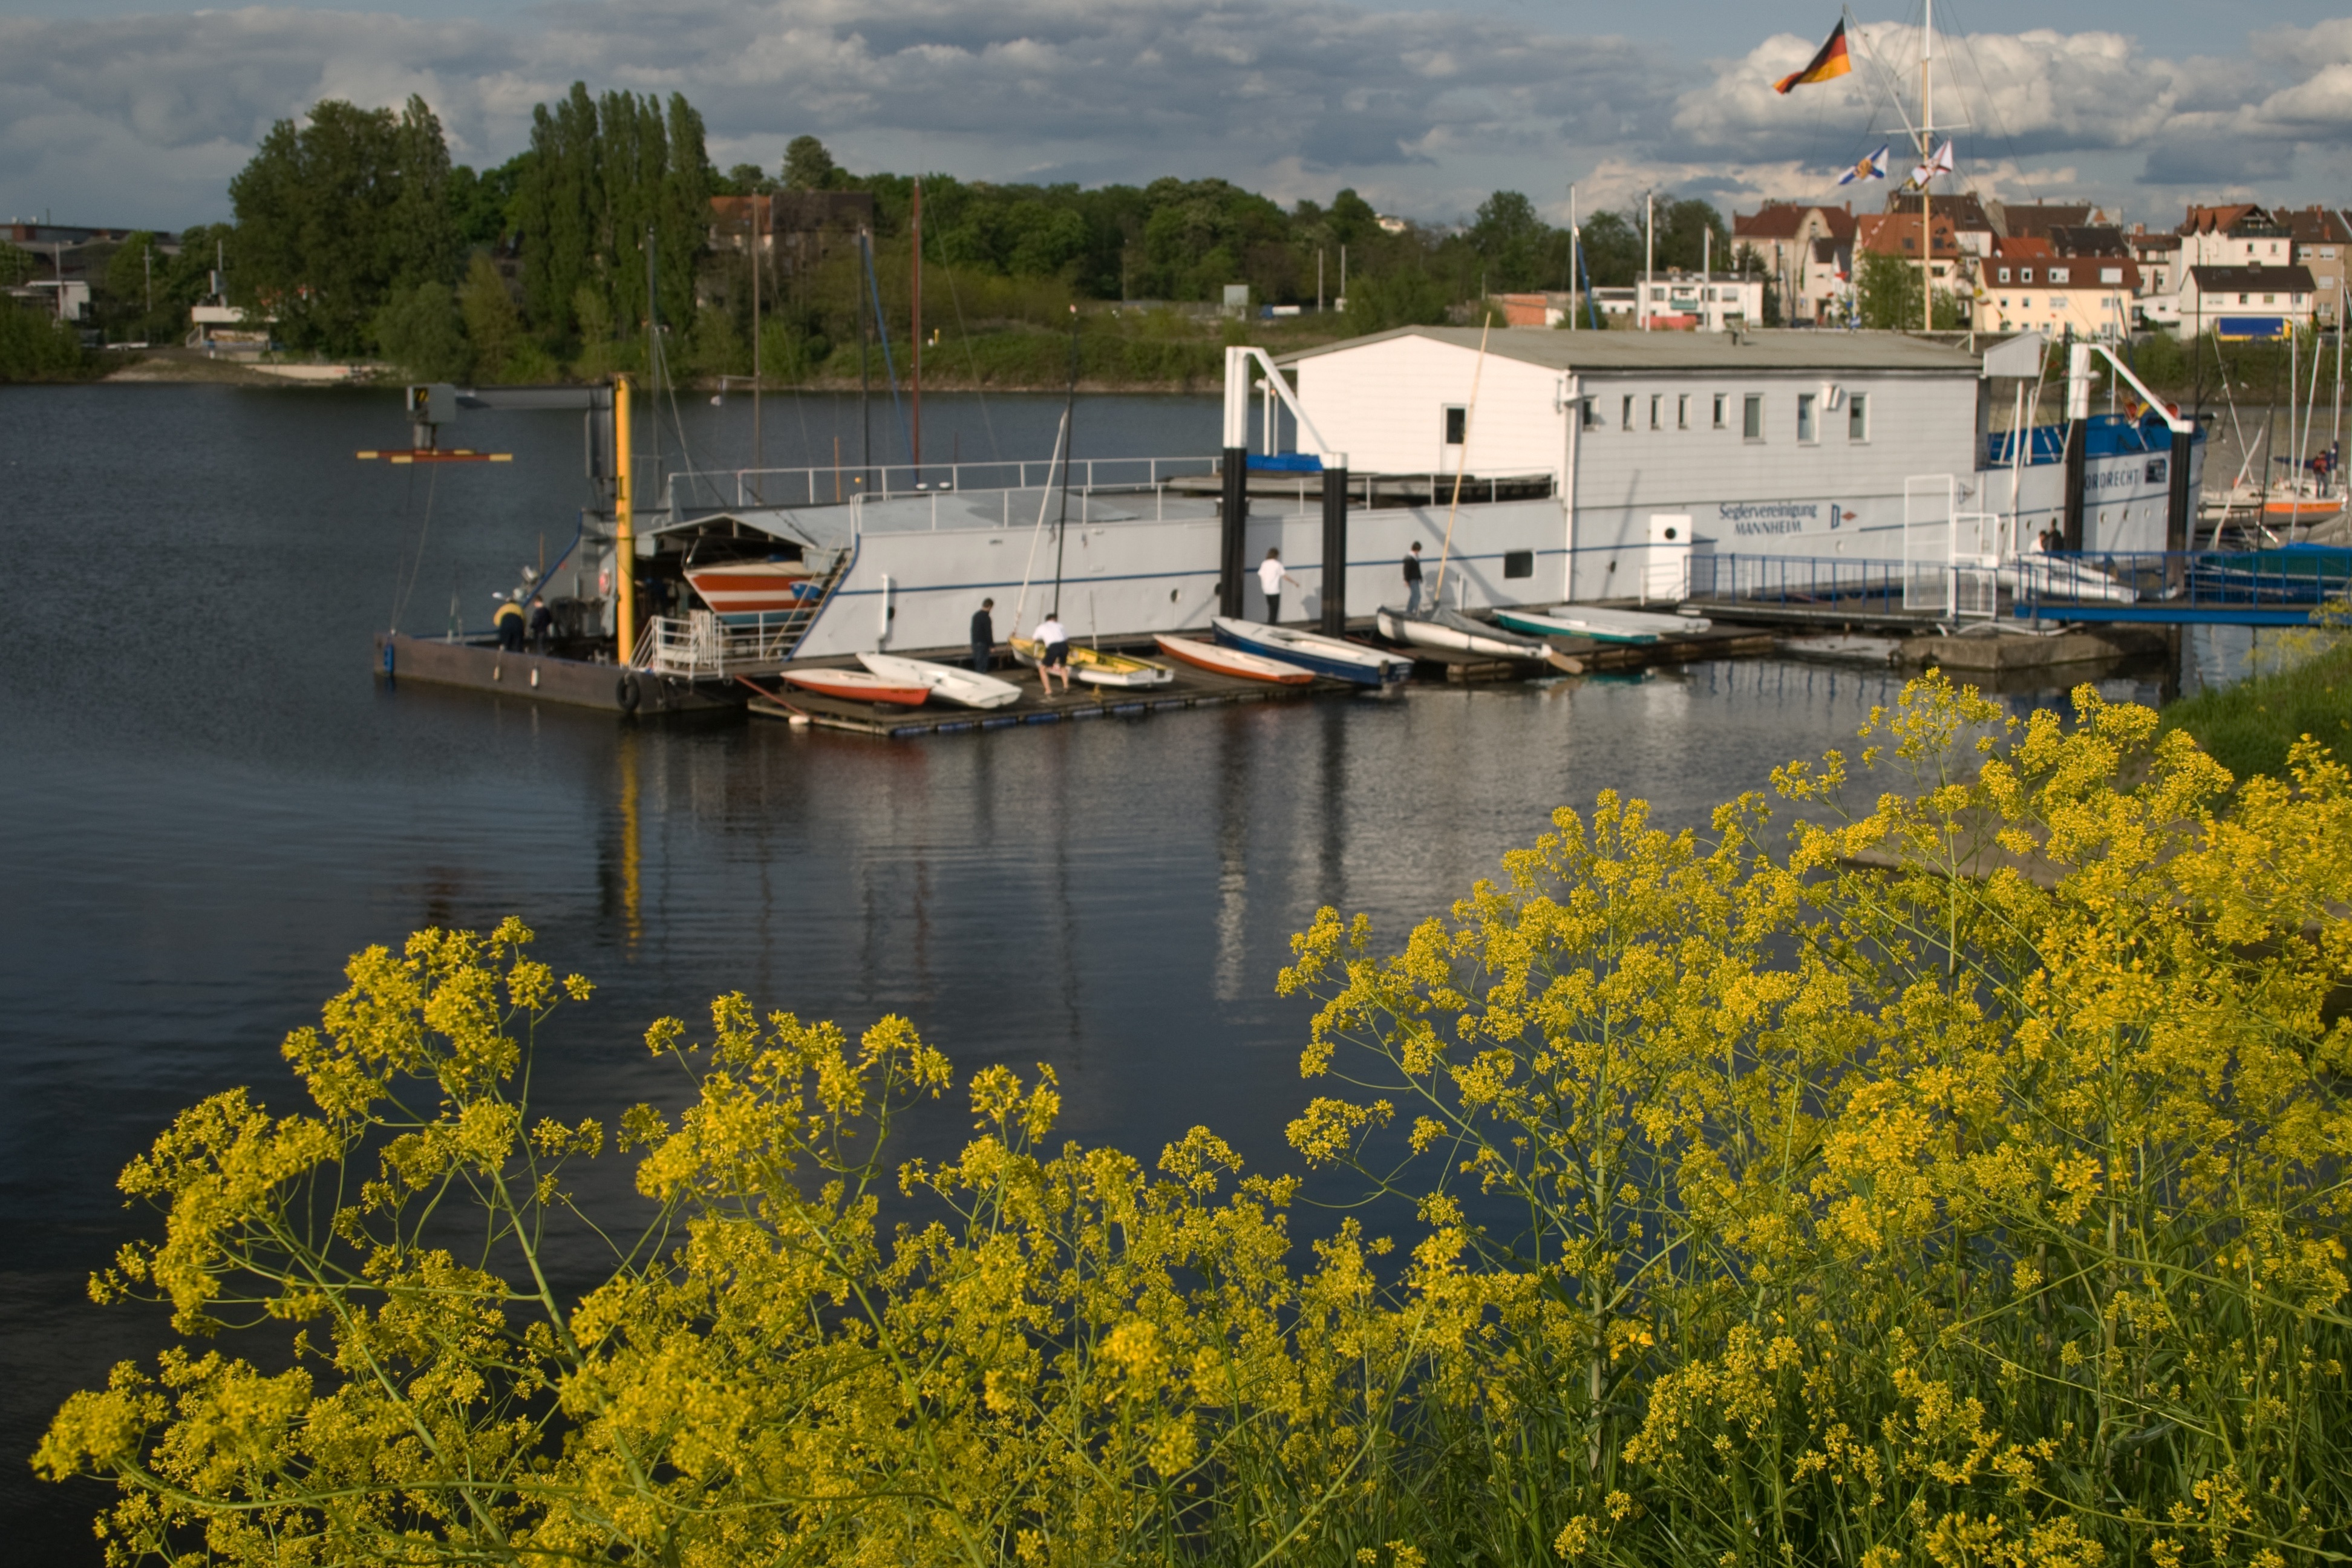
sea, coast, water, dock, boat, shore, lake, river, reflection, vehicle, bay, harbor, waterway, ferry, mannheim, rhine, old rhine